Competitive eating

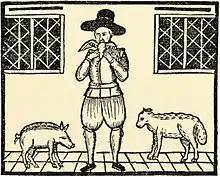
Nicholas Wood, 1630

An early competitive eater was Nicholas Wood, the Great Eater of Kent, whose skill was featured in Iohn Taylor's 1630 pamphlet "The great eater, of Kent, or Part of the admirable teeth and stomacks exploits of Nicholas Wood." The pamphlet, which Taylor asserts is factually true, reports a series of Wood's stunts including eating a whole sheep raw in one sitting (excluding the wool, horns, and bones), 7 dozen rabbits in one meal, and nearly 400 pigeons in another meal. He was a local celebrity in Kent and performed at fairs, festivals, and accepting eating challenges from wealthy patrons. He lost a wager on two occasions: once for being unable to finish ale-soaked bread, and another time at the home of Sir William Sedley, when he overate and fell into an 8-hour food coma; after he awakened, Sedley's servants put Wood in the stocks to shame him for his failure.